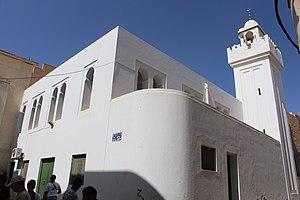
La mosquée Driba ou ancienne mosquée Sidi Lakhmi, est l'une des mosquées les plus anciennes de la médina de Sfax.